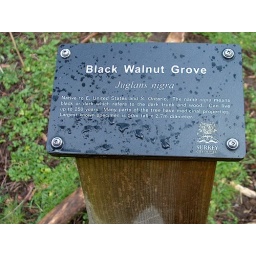
Black Walnut Grove sign board in front of a tree